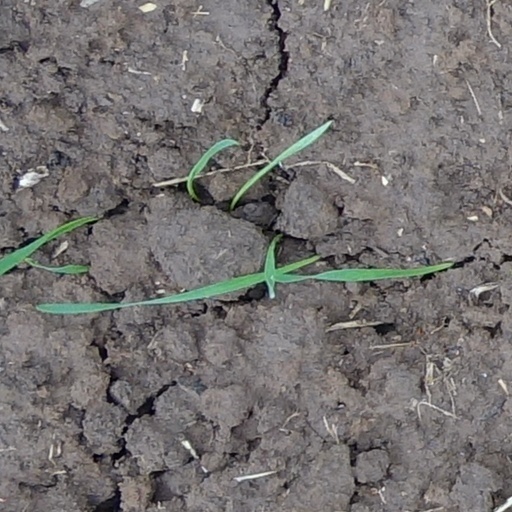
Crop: wheat